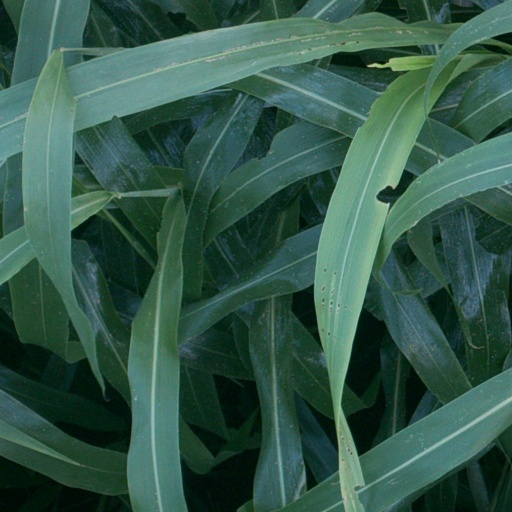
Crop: sorghum